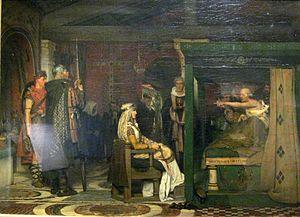
Frédégonde devant le lit de mort de l'évêque de Rouen Prétextat.
Clotaire II dit le Jeune, né en mai 584, mort le 18 octobre 629, est roi de Neustrie de 584 à 613 et roi des Francs de 613 à 629, après la conquête du royaume d'Austrasie et du royaume de Bourgogne.
14 avril : l’évêque de Rouen Prétextat est assassiné sur ordre de Frédégonde.
Prétextat de Rouen, mort en 586 à Rouen, est un homme d'Église de l'époque mérovingienne, évêque de Rouen durant la période de guerre entre rois mérovingiens des années 570 et 580 ; sa mort par assassinat est peut-être due à la reine Frédégonde.
Frédégonde née vers 545, morte en 597 à Paris, est reine de Neustrie après son mariage avec le roi mérovingien Chilpéric Iᵉʳ.